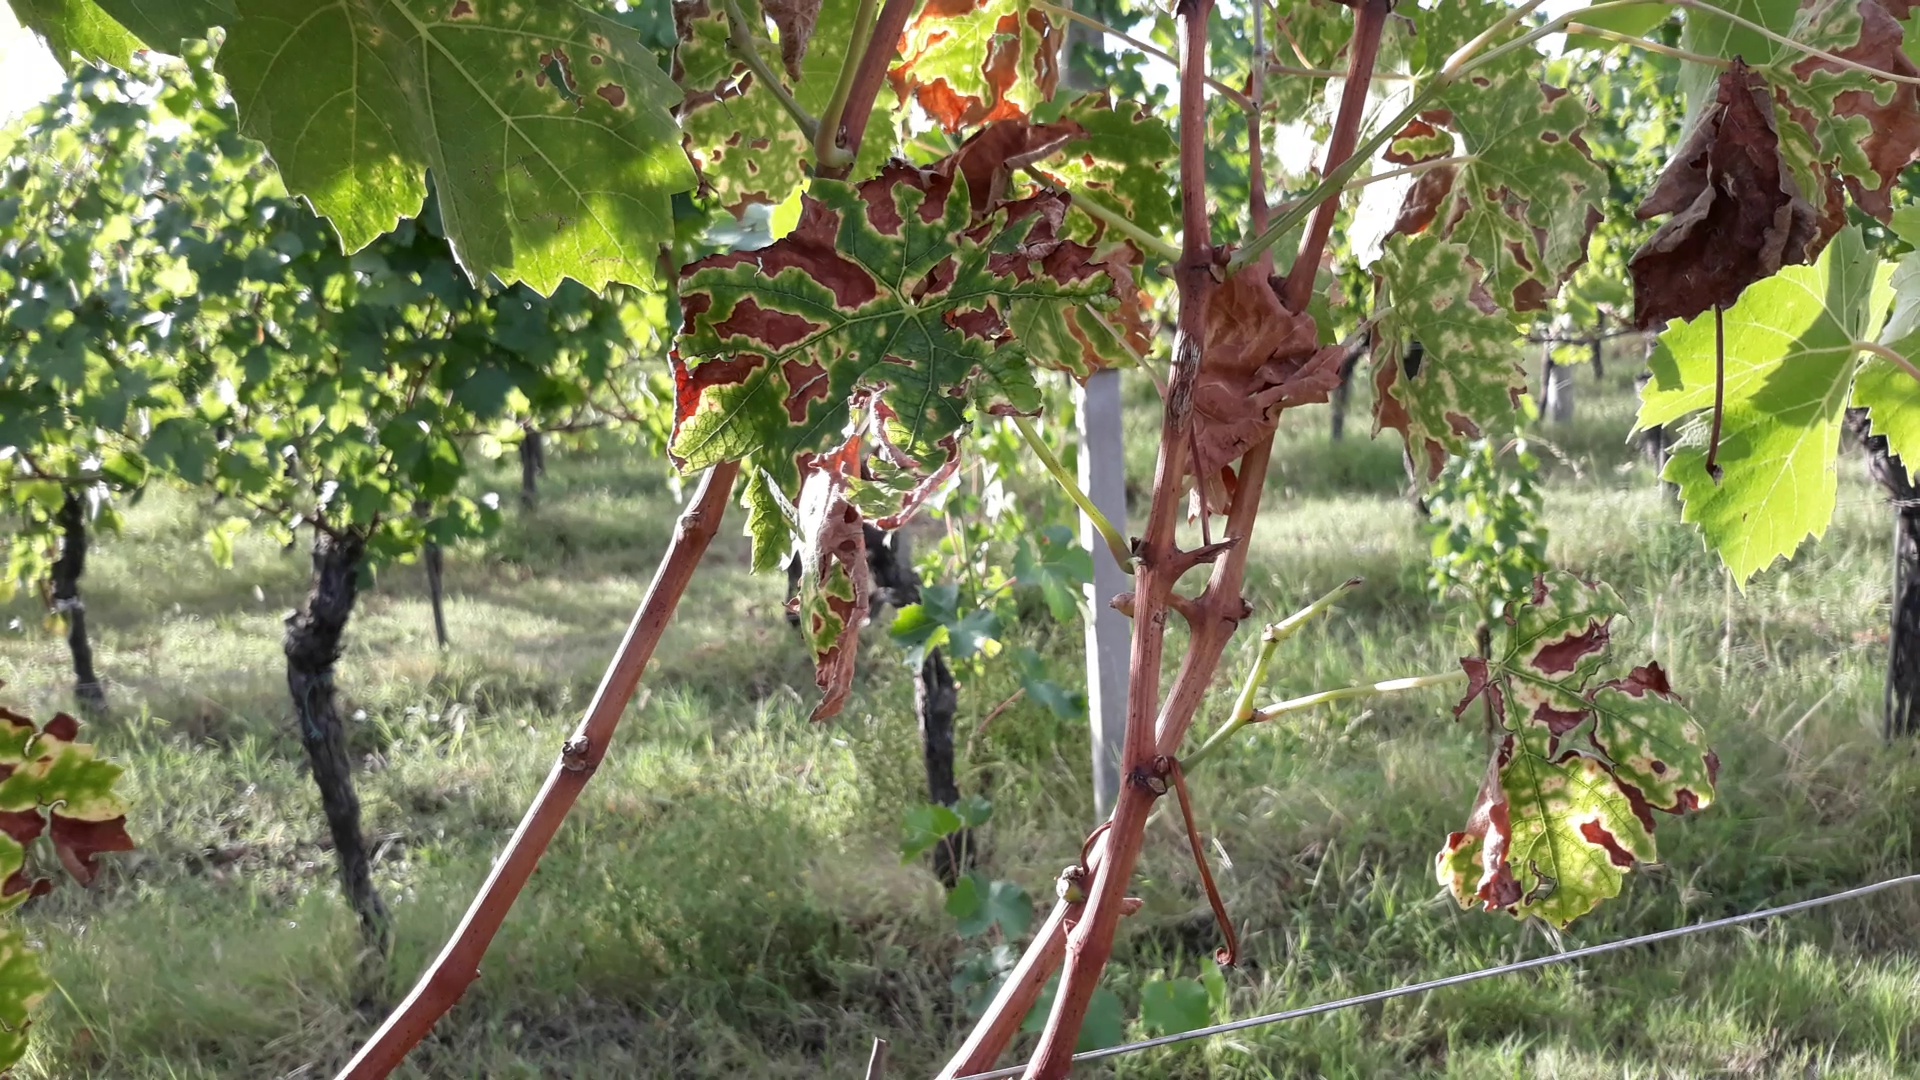
Label: esca